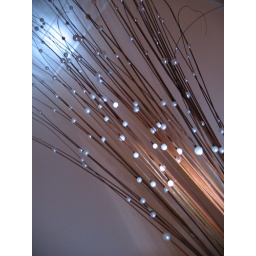
random plant stick decorations in the house and the light was pointing up